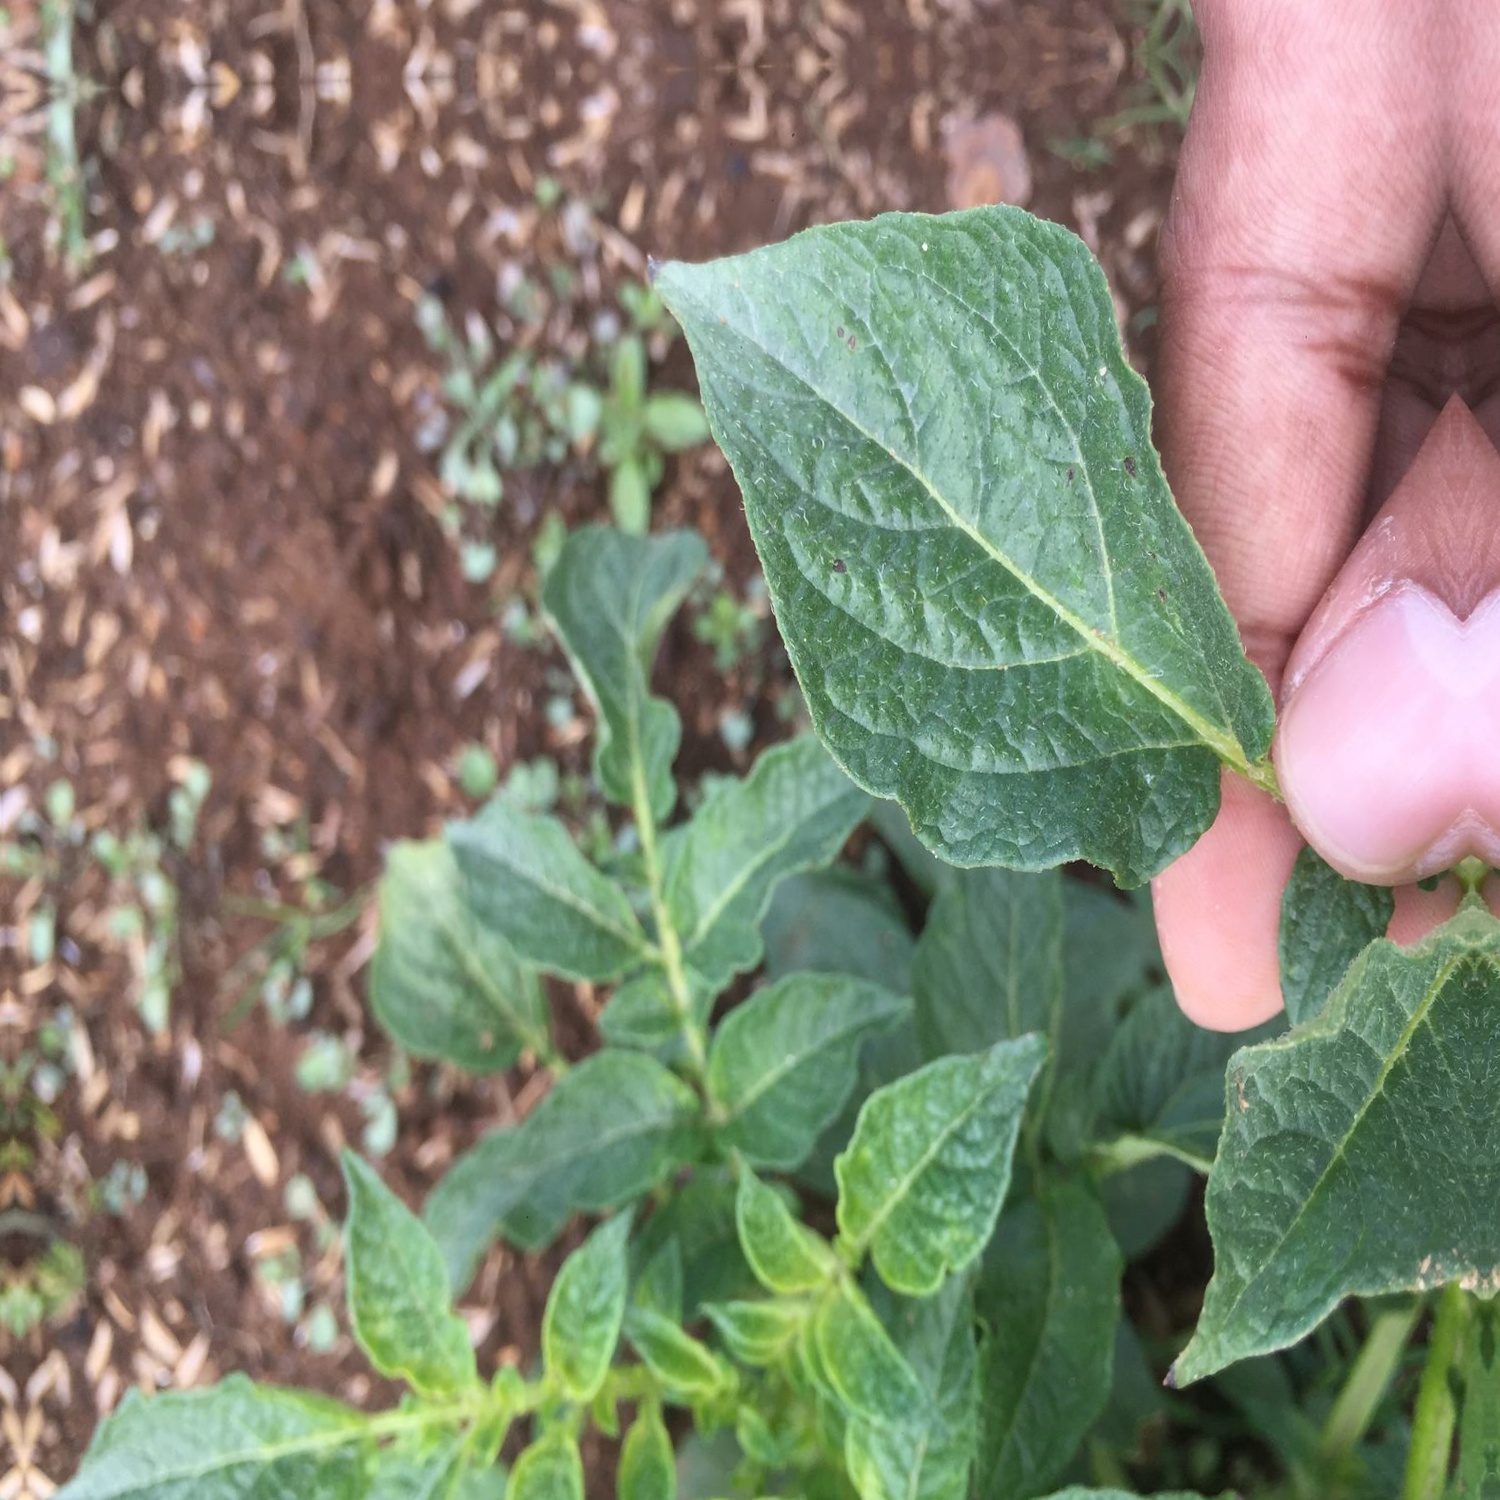
Etiqueta: Virus